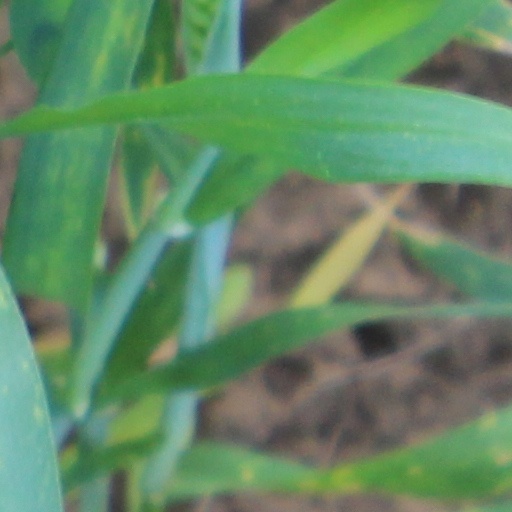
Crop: wheat